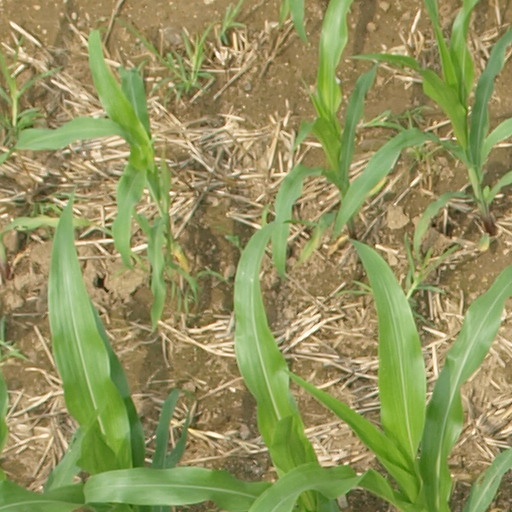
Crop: maize; corn